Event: Nepal Earthquake
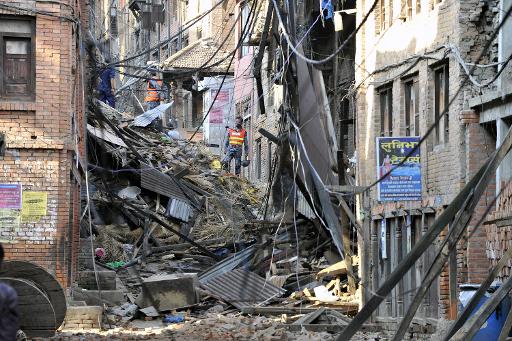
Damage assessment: damage